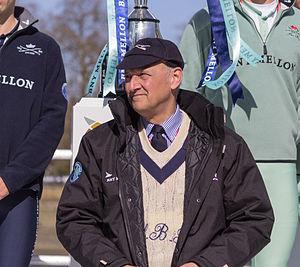
La 149ᵉ Boat Race a eu lieu le 6 avril 2003. Organisée chaque année, la Boat Race est une course d'aviron côte à côte entre des équipages des universités d'Oxford et de Cambridge sur une étendue de marée de la Tamise au sud-ouest de Londres. L’avance a changé deux fois au cours de la course, et c'est Oxford qui a gagné d’un pied, la plus petite marge de victoire de l'histoire de l'événement. La course serrée a été décrite comme « épique », tandis que le multiple médaillé d'or olympique Steve Redgrave a suggéré que la course était « la plus grande que nous verrons de notre vivant ».
Nikolas Boris Rankov est un historien britannique, professeur d'histoire romaine à Royal Holloway. C'est un ancien rameur et actuel arbitre d'aviron.